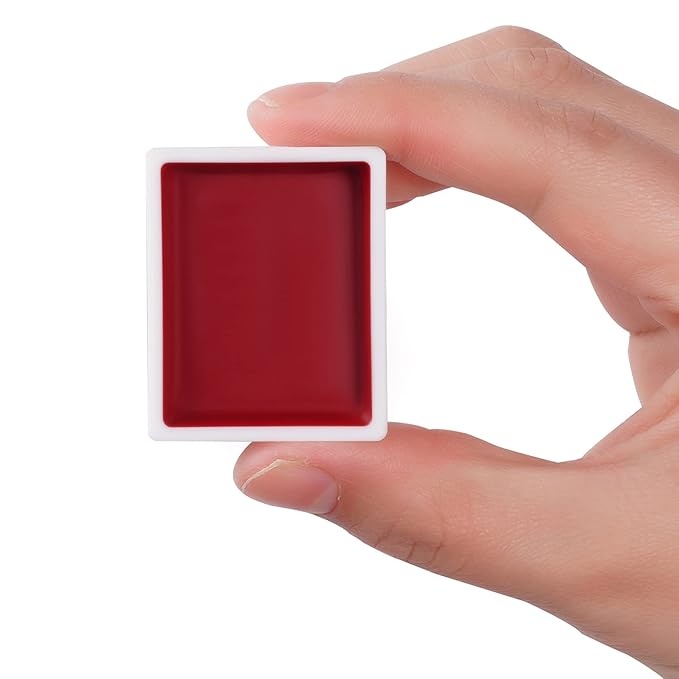
Alcohol Palette Refill Pans - Skin Tones - Dark Mauve
About This BUILD YOUR OWN PALETTE: Refill pans fit perfectly in our new palette design with square corners; Customize your palette or replace a well-worn and favorite shade 19 HIGHLY PIGMENTED COLORS: Beige Tone, Capillary, Chocolate, Deep Blush, Fair Tone, Hazelnut, Light Flesh, Olive, Peach, Soft Yellow, Vein Tone, Warm Tone REALISTIC SFX MAKEUP: Create realistic skin tones and textures, such as wrinkles, scars, and other effects, directly to the skin or prosthetics TATTOO COVER: Blend your own custom shades to flawlessly conceal tattoos, scars, and other face and body marks ALL-DAY WEAR: Water, sweat, and transfer-proof; Colors dry instantly after application; Can be applied to face or body Overview Color : Dark Mauve Brand : Narrative Cosmetics Product Benefits : Softening Skin Type : All Package Information : Palette
Brand: NarrativeCosmetics
Category: Health & Beauty > Personal Care > Cosmetics > Makeup > Costume & Stage Makeup